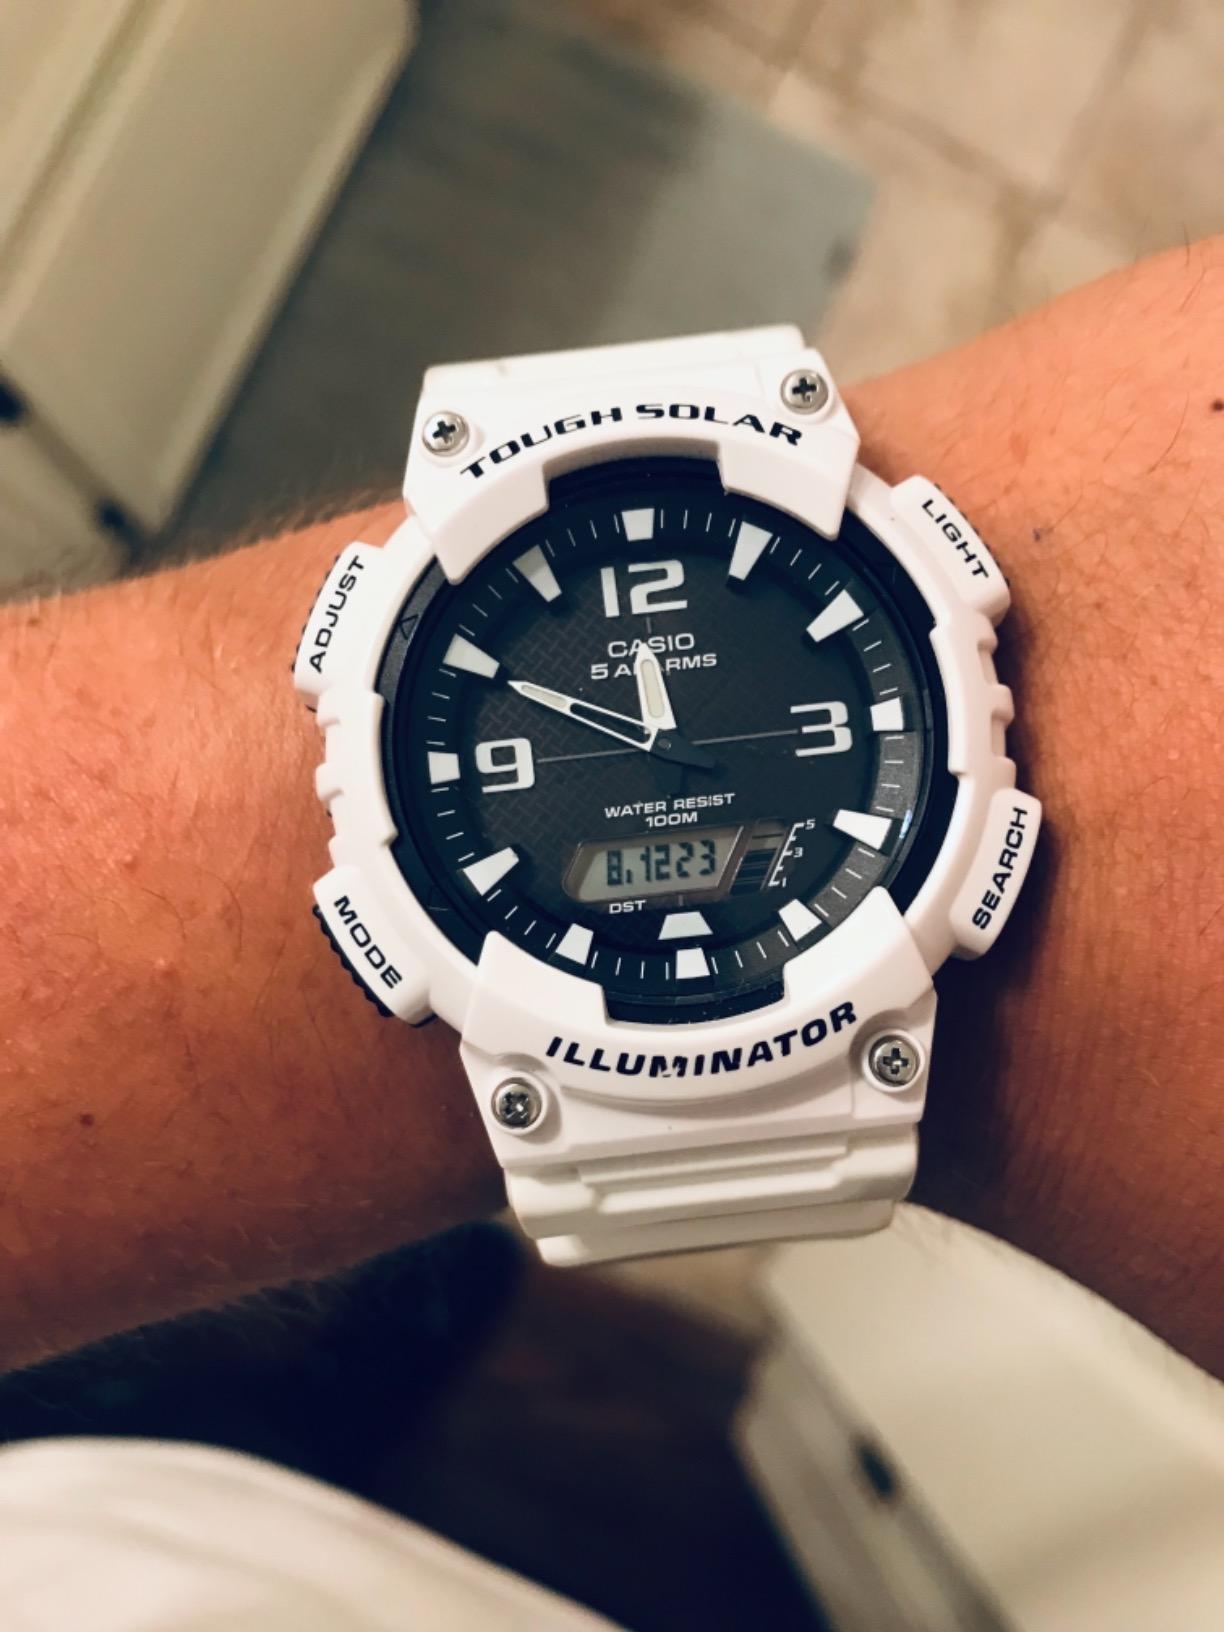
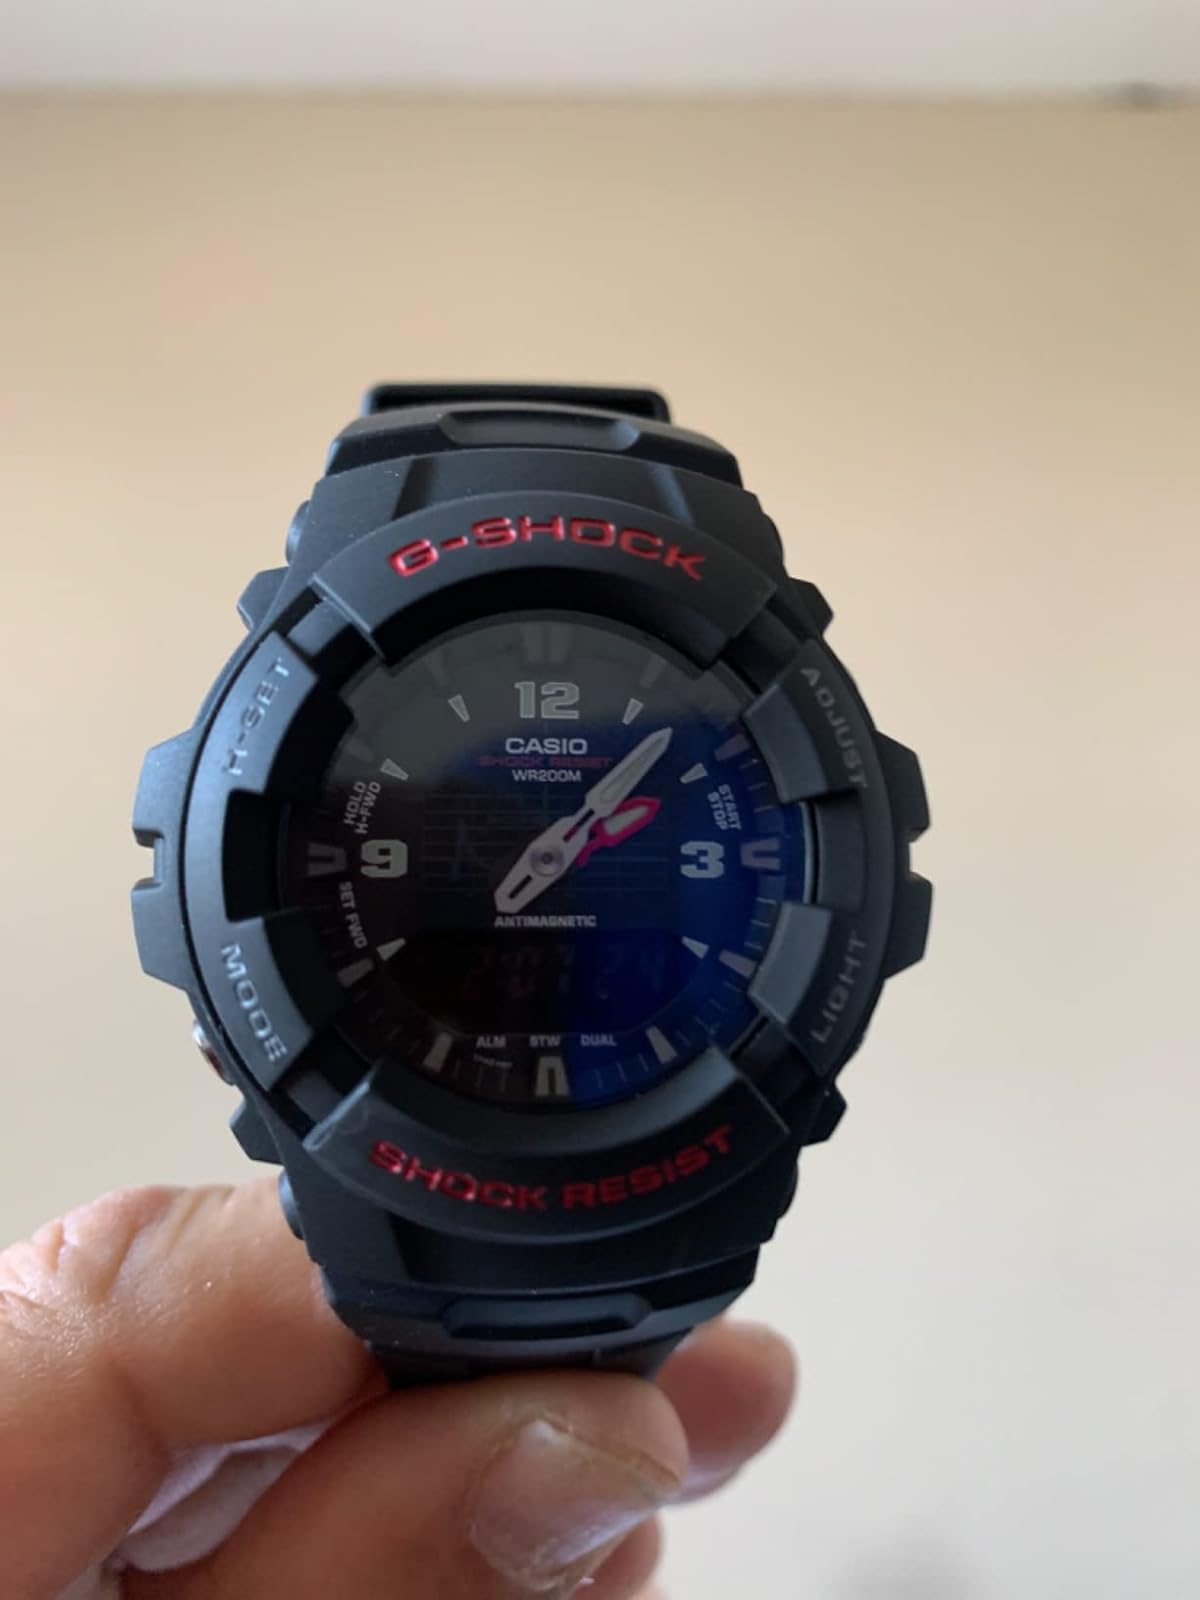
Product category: accessories_watch
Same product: no